Alison Knowles

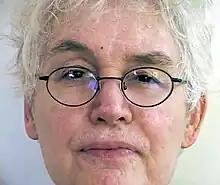
Knowles, c. 2002-5

Alison Knowles (born 1933) is an American visual artist known for her installations, performances, soundworks, and publications. Knowles was a founding member of the Fluxus movement, an international network of artists who aspired to merge different artistic media and disciplines. Criteria that have come to distinguish her work as an artist are the arena of performance, the indeterminacy of her event scores resulting in the deauthorization of the work, and the element of tactile participation. She graduated from Pratt Institute in New York with an honors degree in fine art. In May 2015, she was awarded an honorary doctorate degree by Pratt.